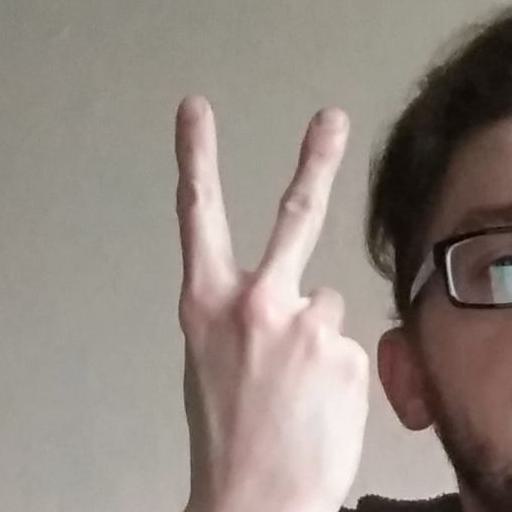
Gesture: peace_inverted